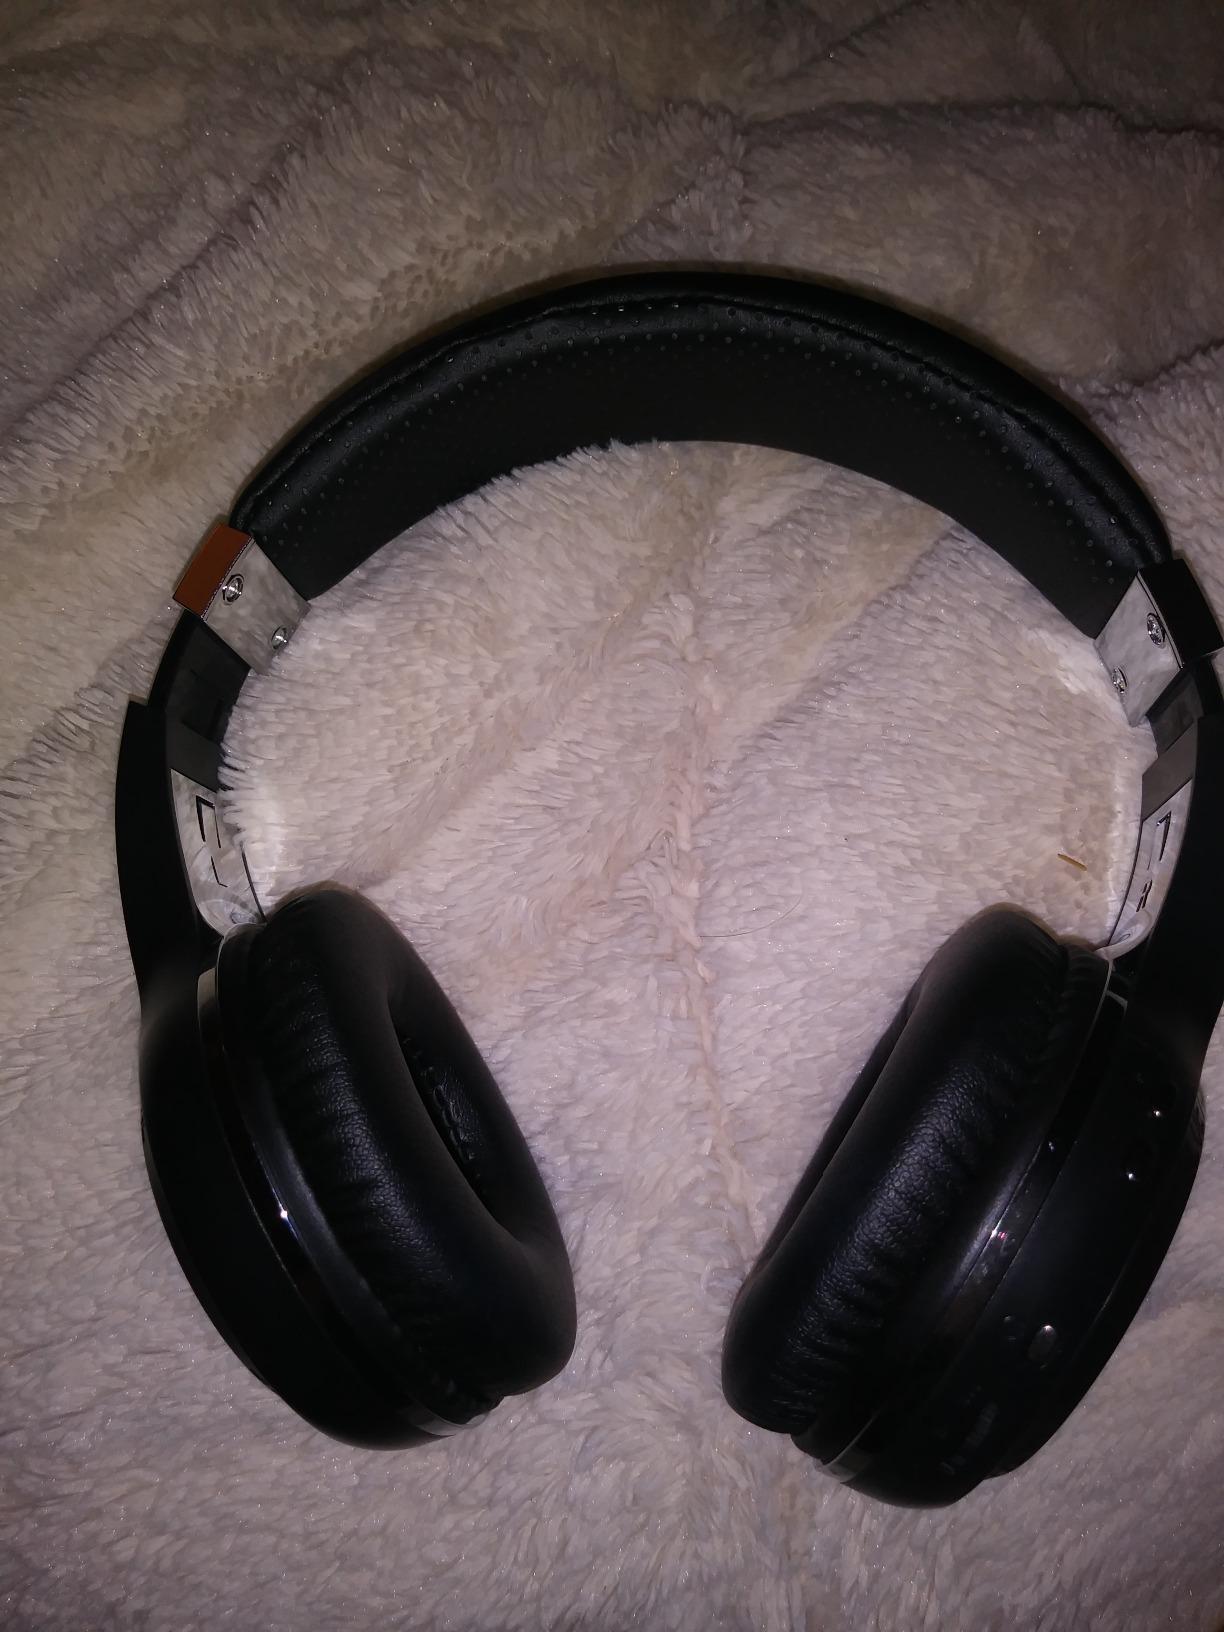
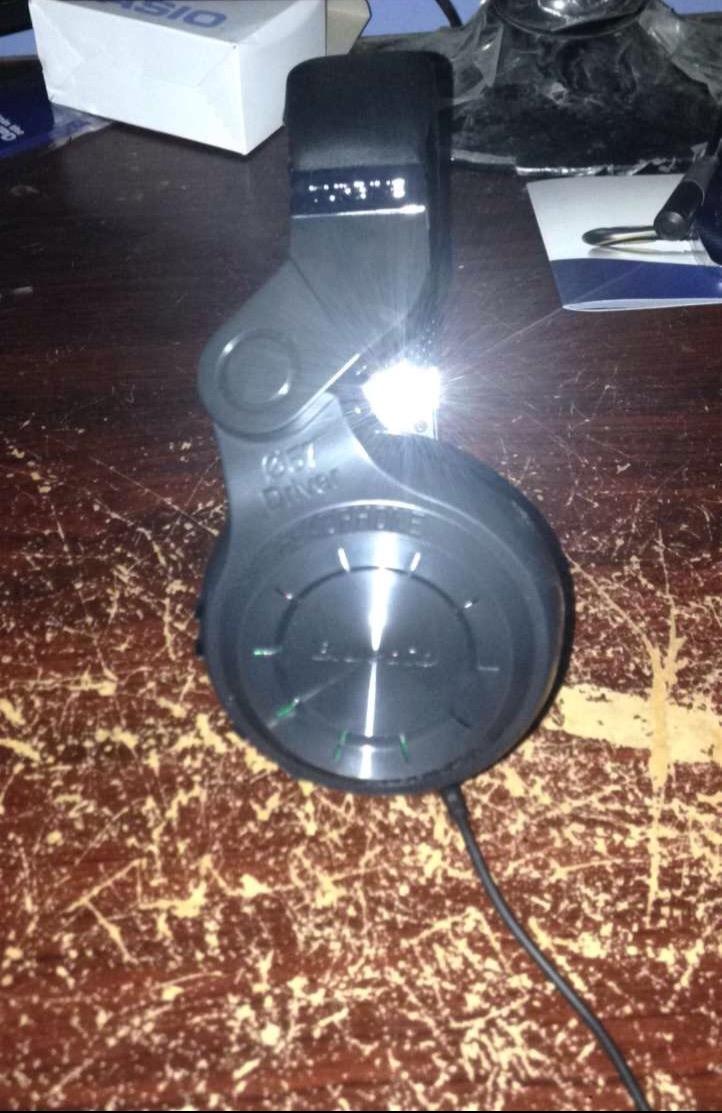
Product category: headphones
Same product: no